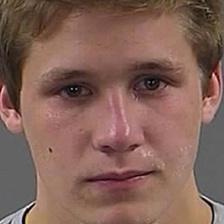
Label: faces